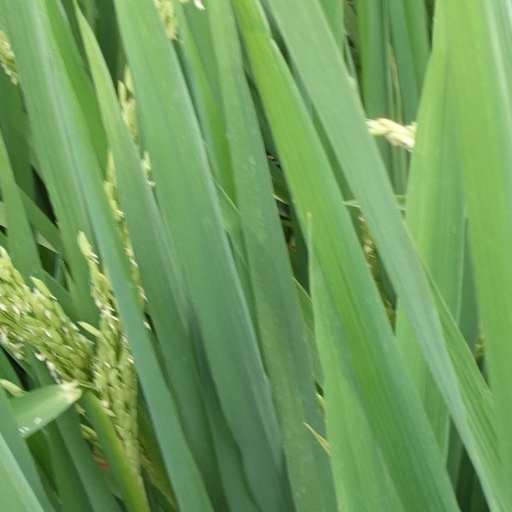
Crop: rice